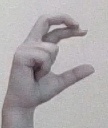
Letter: thal